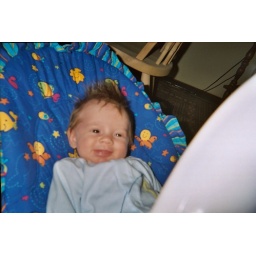
Smiling in the fish chair